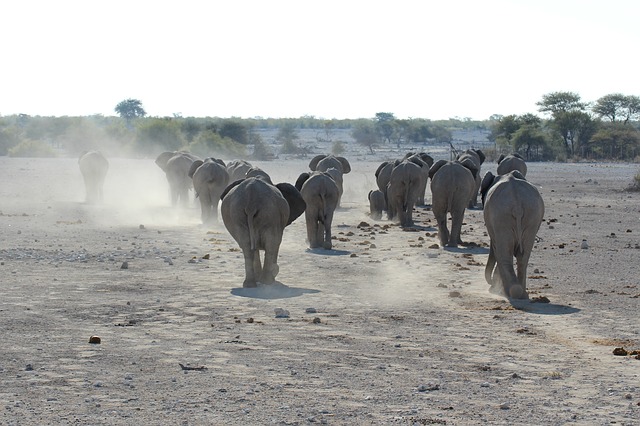
Label: elefante